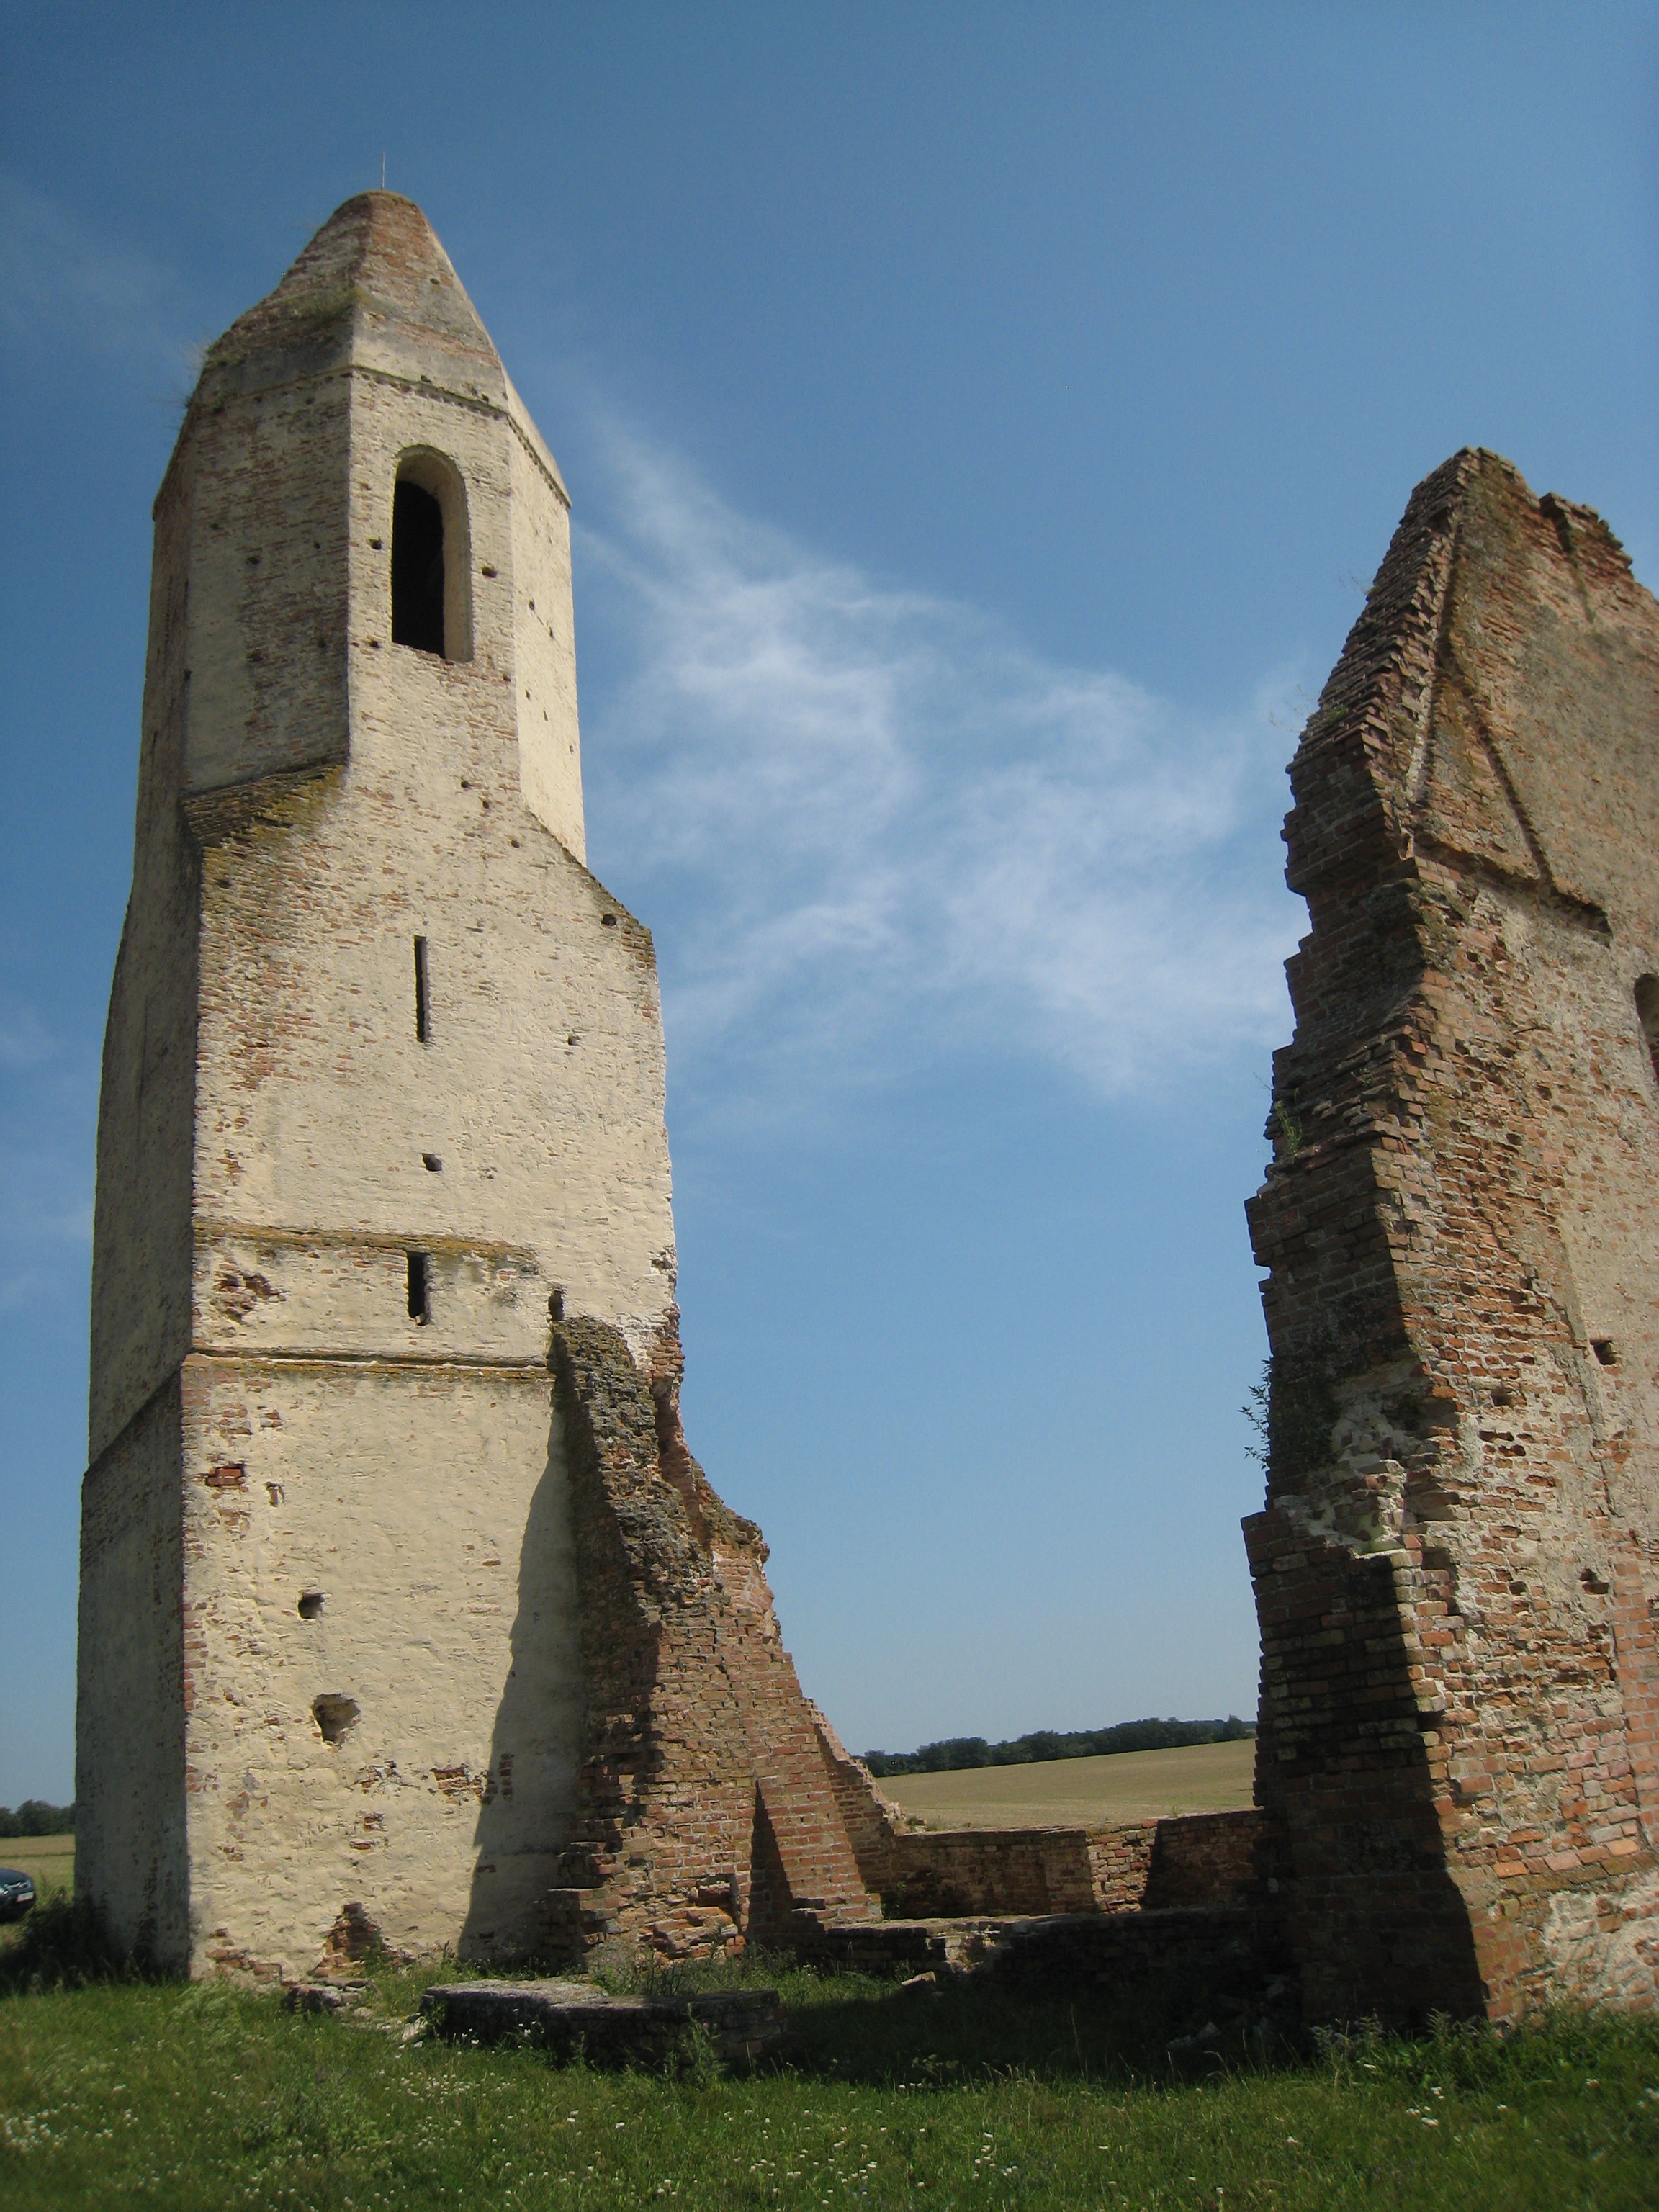
building, chateau, tower, castle, landmark, church, fortification, place of worship, ruins, monastery, hungary, middle ages, archaeological site, unesco world heritage site, historic site, ancient history, spanish missions in california, somogyv mos, mere church